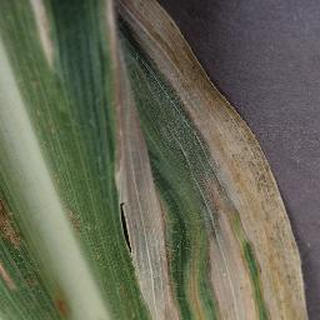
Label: corn_northern_leaf_blight